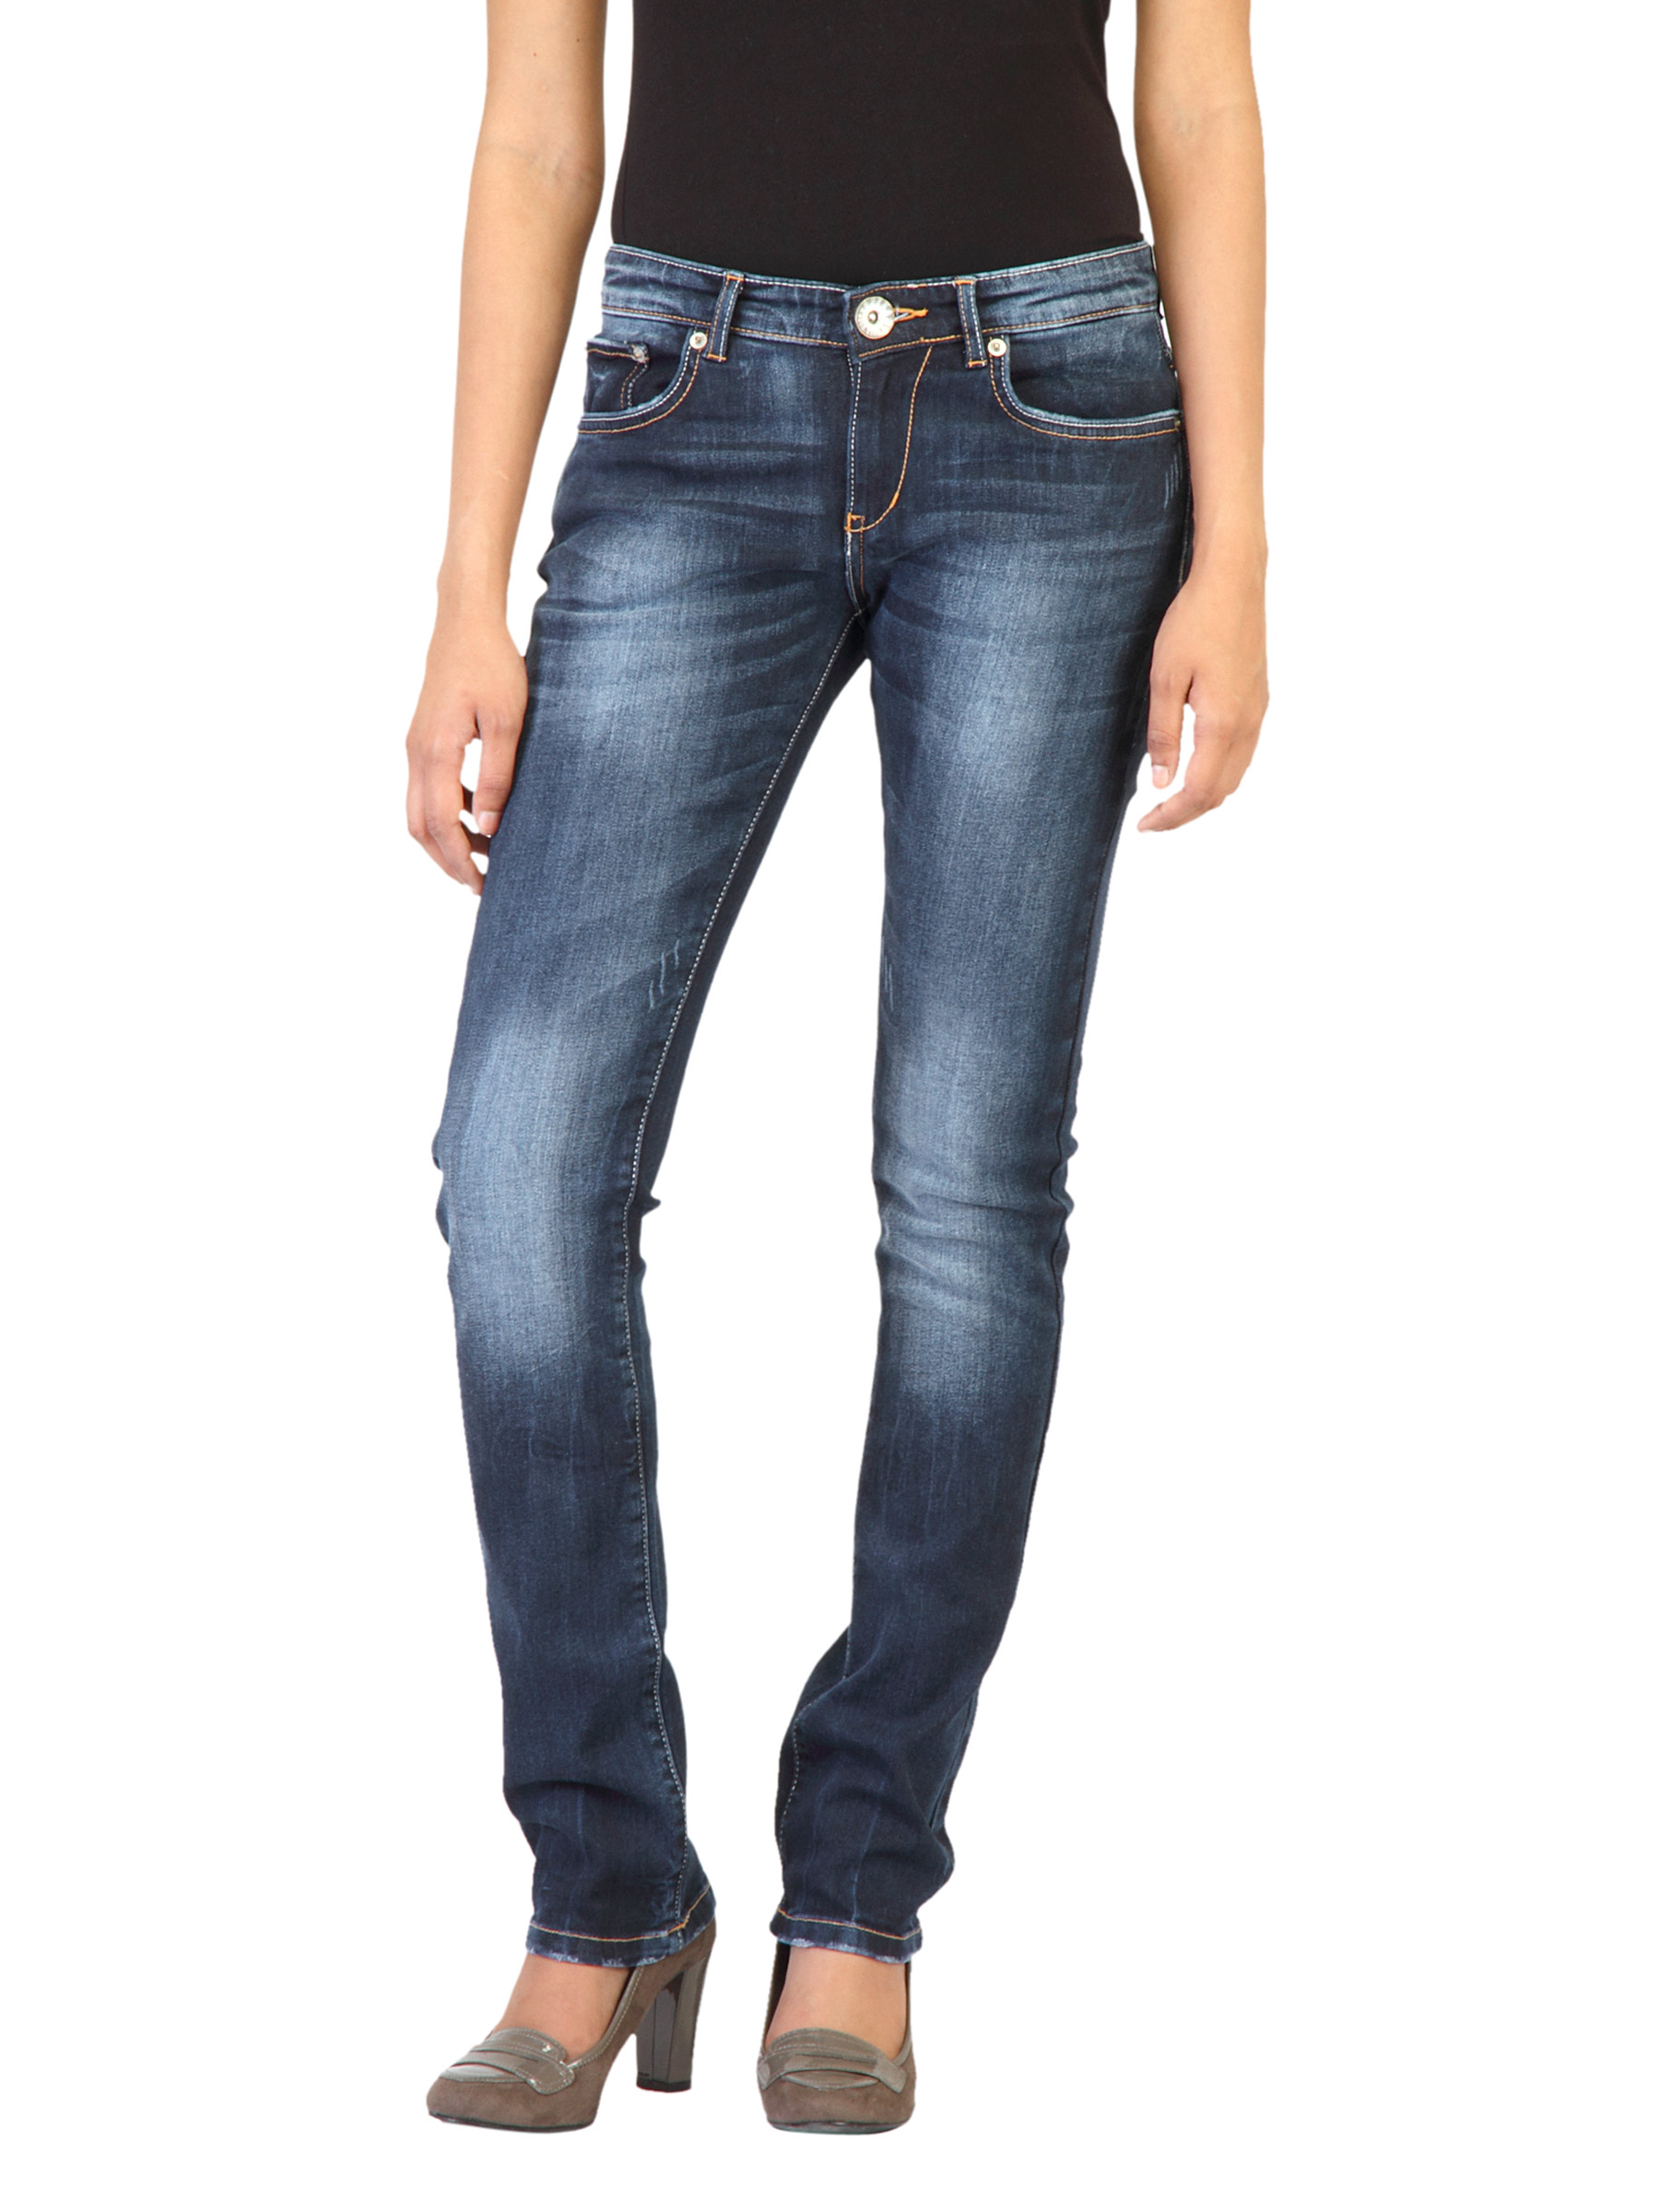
Spykar Women Washed Blue Jeans
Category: Apparel / Bottomwear / Jeans
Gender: Women
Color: Blue
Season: Fall 2011
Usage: Casual